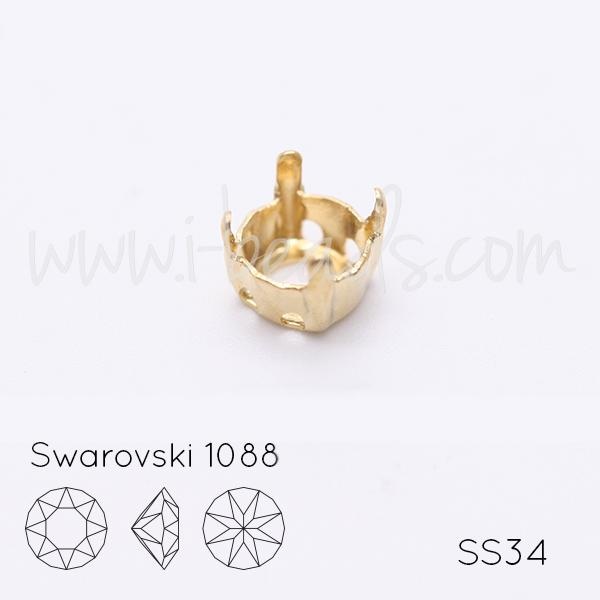
Serti à coudre pour Swarovski 1088 SS34 doré (4)
Ces sertis à coudre (à coller ou à souder) sont parfaitement adaptés aux cristaux Swarovski rond 1088 7mm (SS34). Parfait pour vos customisations de vêtements, tissus et autres. Ce produit est fabriqué en Europe et toutes les normes UE relatives aux métaux utilisé en bijouterie sont respectées. Ce produit est garanti sans nickel. La base de ce produit est composée d'un type de laiton appelé tombac (90% de cuivre et 10% de zinc). Cristaux Swarovski vendus séparément.
Brand: i-Perles
Category: Arts & Entertainment > Hobbies & Creative Arts > Arts & Crafts > Art & Crafting Materials > Embellishments & Trims > Rhinestones & Flatbacks > Sew-On Rhinestones